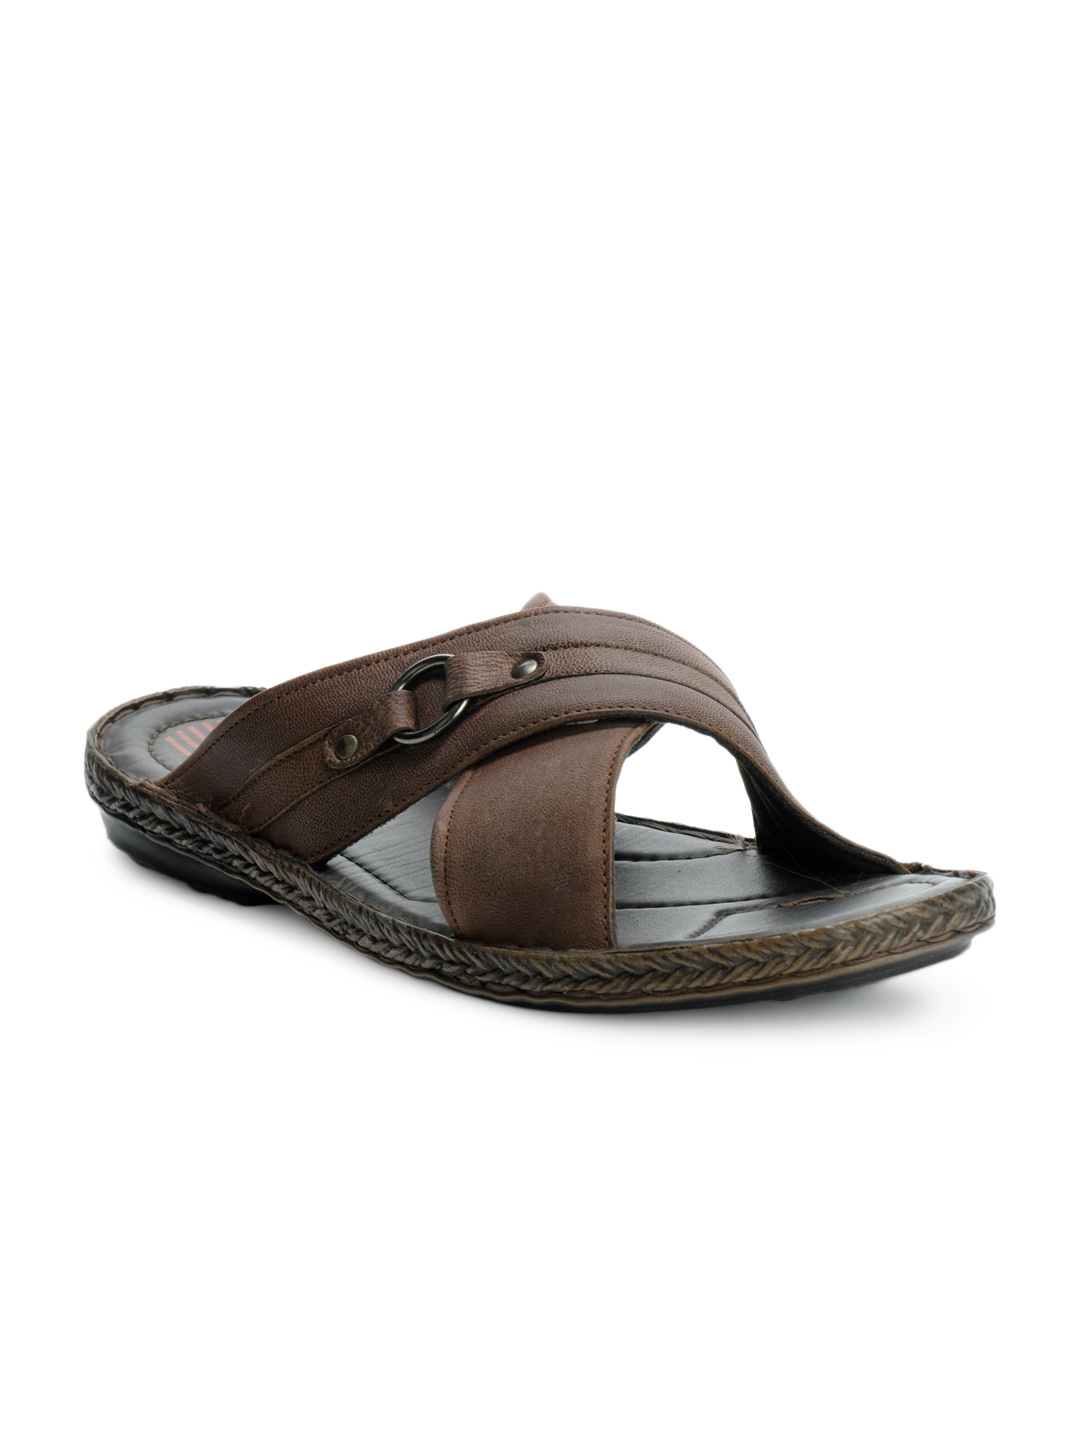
Franco Leone Men Brown Sandals
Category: Footwear / Sandal / Sandals
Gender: Men
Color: Brown
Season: Summer 2012
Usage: Casual